Texas State Bobcats football

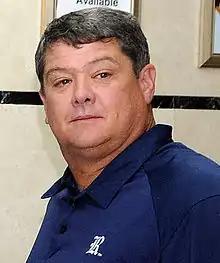
Coach Bailiff

TCU defensive coordinator David Bailiff was hired as Matsakis' replacement on February 5, 2004. In his first season as the Bobcats' head coach, he guided them to a 5–6 record. In 2005, they finished the regular season 9–2 and were Southland Conference Champions. They then won two games in the NCAA Division I-AA playoffs, eventually losing to Northern Iowa. In 2006, the Bobcats' were again 5–6. Bailiff left Texas State after three seasons to accept the head coaching position at Rice.